Articles of Confederation

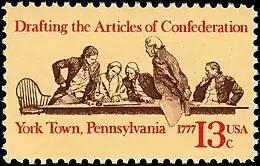
1977 13-cent U.S. Postage stamp commemorating the Articles of Confederation bicentennial; the draft was completed on November 15, 1777

On June 12, 1776, a day after appointing the Committee of Five to prepare a draft of the Declaration of Independence, the Second Continental Congress resolved to appoint a committee of 13 with one representative from each colony to prepare a draft of a constitution for a union of the states. The committee was made up of the following individuals: